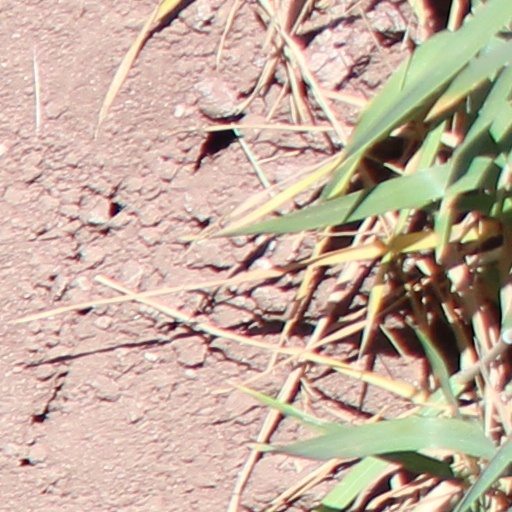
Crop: wheat